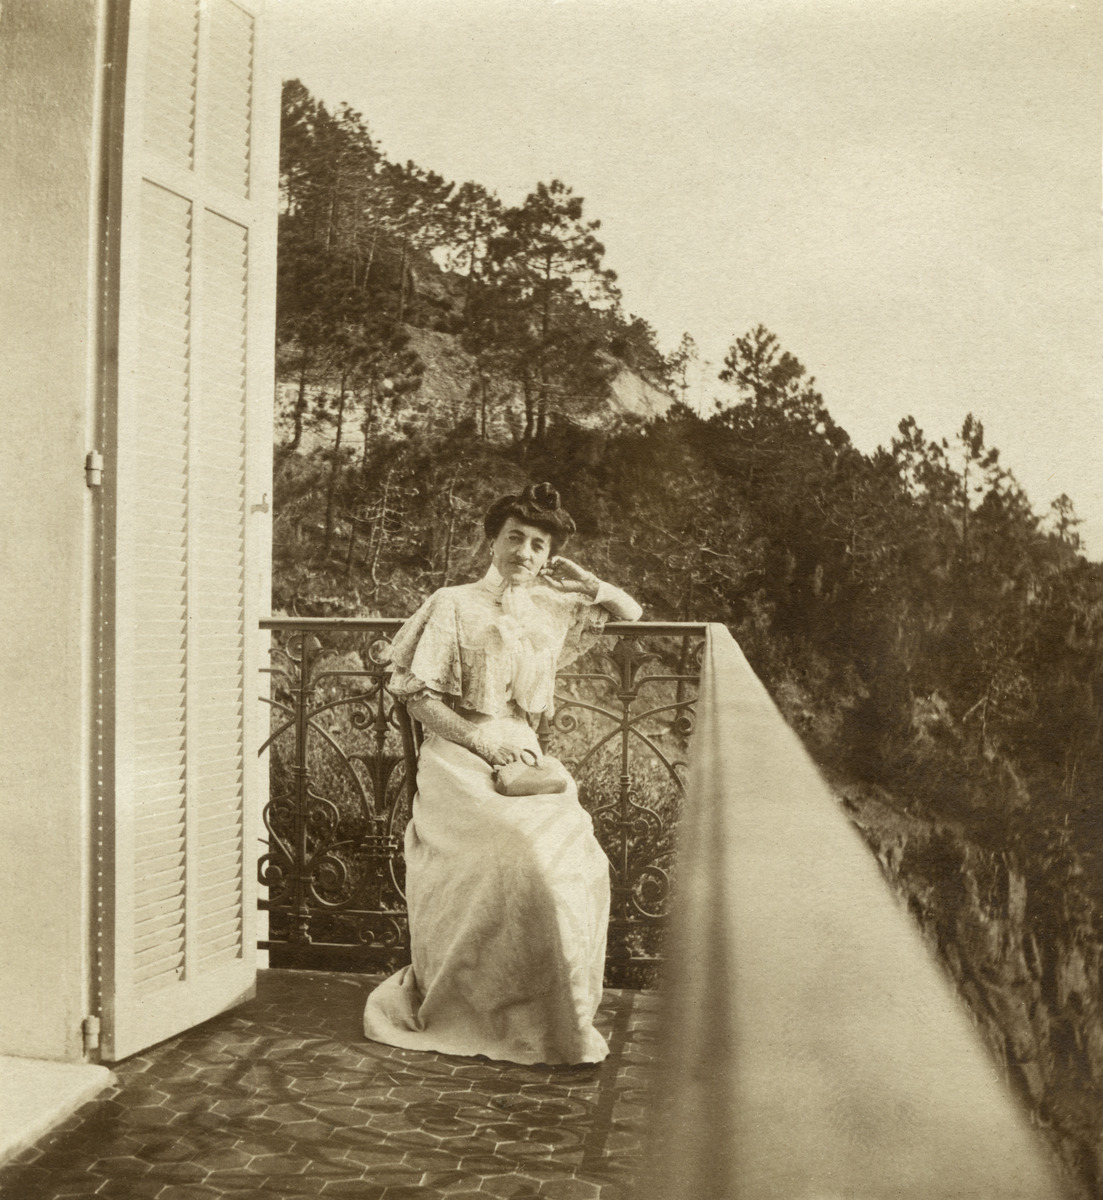
Kuva Antibesista Ranskasta
sisällön kuvaus: Kuva Antibesista Ranskasta. Nainen parvekkeella. Taustalla jyrkkä rinne. mustavalkoinen
Ajankohta: kuvausaika 1905 n
Paikka: Suomi, Uusimaa, Helsinki, Cap de Antibes
Aiheet: Grünberg, Eugenie, Ranska, naiset, runkorakenteet parvekkeet, kampaukset, vaatteet mekot, laukut käsilaukut, pinnanmuodot rinteet